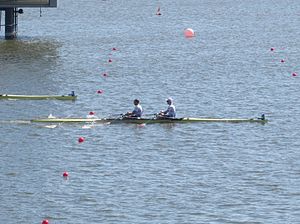
Kjetil Borch
Kjetil Borch (th.) sammen med Olaf Tufte (2016)
Kjetil Borch er en norsk roer.